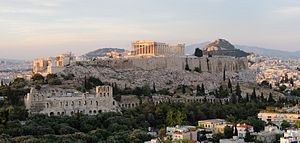
Grækenland / Demografi
Athen
Grækenland, officielt Den Hellenske Republik er et land i den sydøstlige del af Europa på sydspidsen af Balkanhalvøen. Landet ligger strategisk på skillevejen mellem Europa, Asien og Afrika. Det deler landegrænser med Albanien mod nordvest, Nordmakedonien og Bulgarien mod nord og Tyrkiet mod nordøst. Mod øst ligger Det Ægæiske Hav, mod vest Det Ioniske Hav og mod syd Det Libyske Hav, alle dele af Middelhavet.